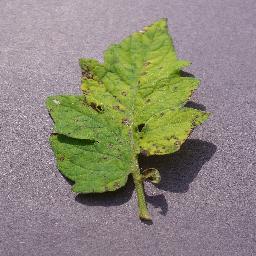
Label: Tomato___Septoria_leaf_spot